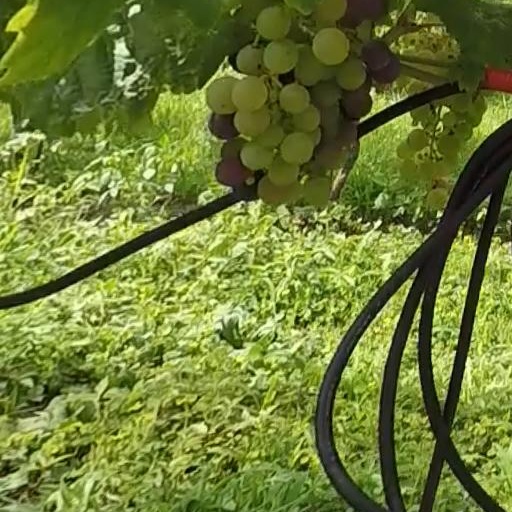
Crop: grape